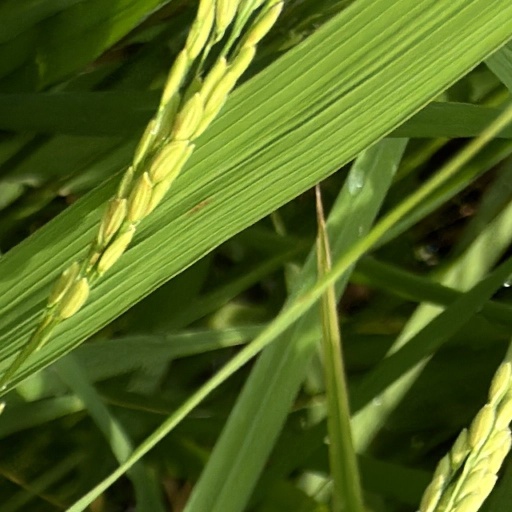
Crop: rice